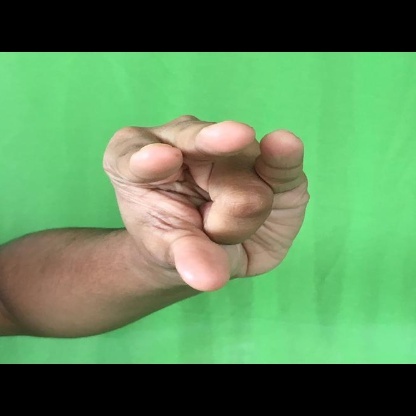
Mudra: Kangulam